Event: Nepal Earthquake
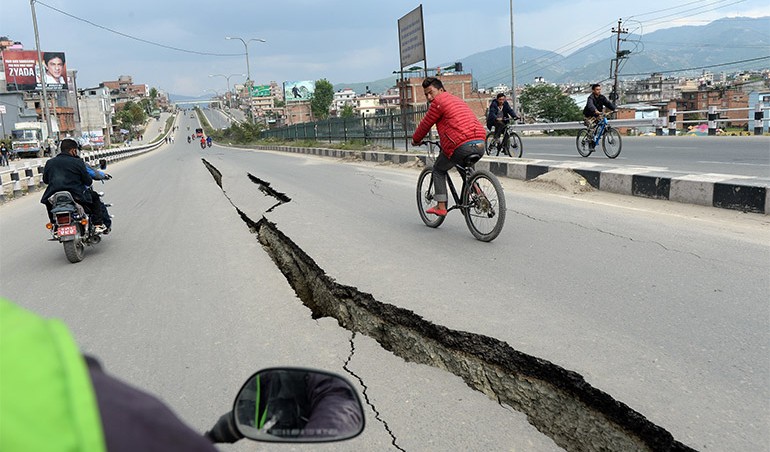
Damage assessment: damage